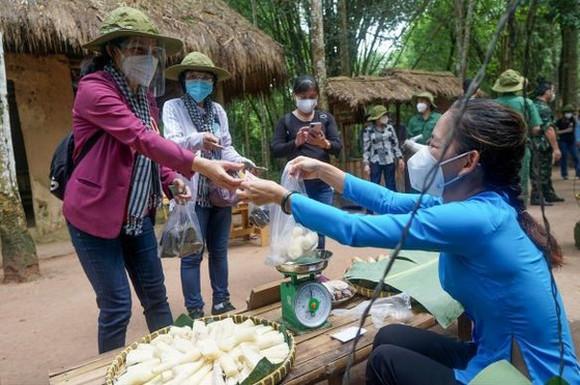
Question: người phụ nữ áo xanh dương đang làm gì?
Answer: đang bán hàng có khách